Frank Zappa

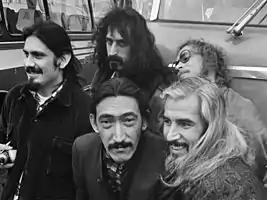
Zappa (back) with the Mothers, 1968

Reflecting Zappa's eclectic approach to music, the next album, "Cruising with Ruben & the Jets" (1968), was very different. It represented a collection of doo-wop songs; listeners and critics were not sure whether the album was a satire or a tribute. Zappa later remarked that the album was conceived like Stravinsky's compositions in his neo-classical period: "If he could take the forms and clichés of the classical era and pervert them, why not do the same ... to doo-wop in the fifties?" The opening theme from Stravinsky's "The Rite of Spring" is sung in "Fountain of Love".